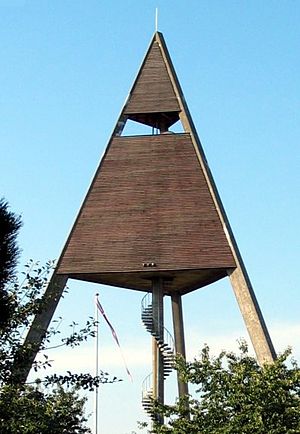
Vandtårn / Galleri
Et vandtårn er en vandbeholder, hvori vandet opbevares så højt, at det skaber tryk i et vandforsyningssystem. Arkitektonisk varierer de efter den periode, de er blevet opført i. Flere ældre vandtårne er indrettet til andre formål, og mange vandtårne er fredede. Deres opgave er i et stort omfang overtaget af centrale pumpesystemer.